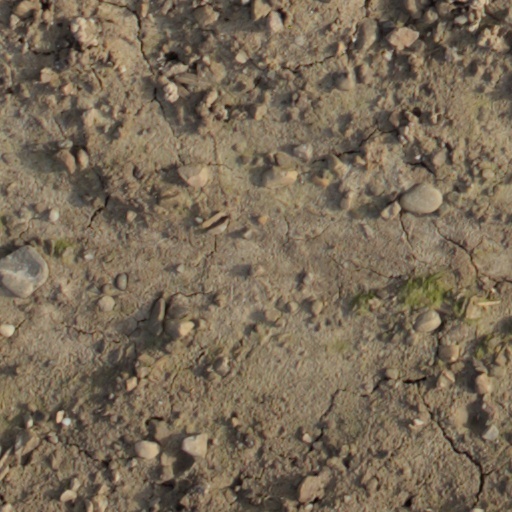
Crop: wheat